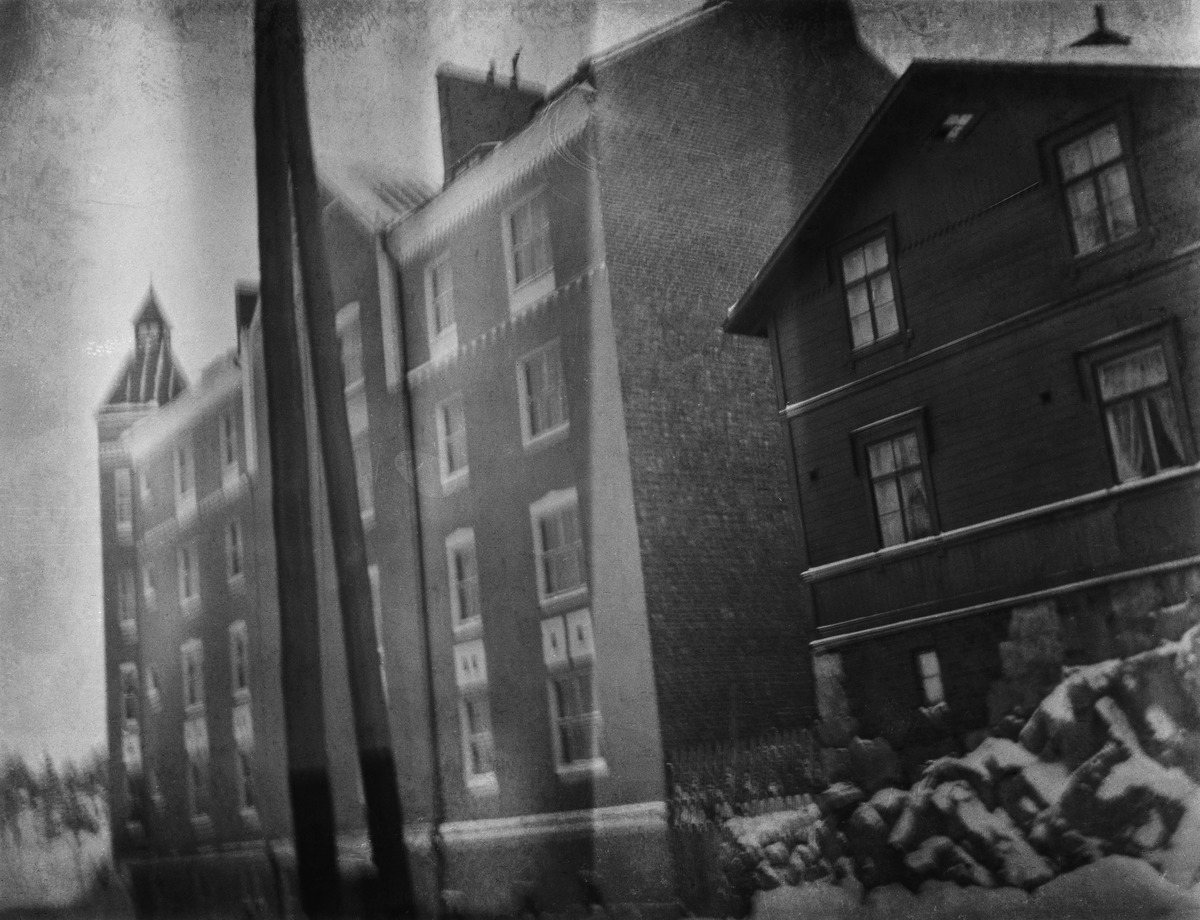
Harjukatu 2 ja Harjukatu 4 kuvattuna talvella Harjukadun puolelta
sisällön kuvaus: Harjukatu 2 ja Harjukatu 4 kuvattuna talvella Harjukadun puolelta. mustavalkoinen
Kuvaaja: Grönlund, Verner, valokuvaaja
Ajankohta: kuvausaika 1900 -luku alku
Paikka: Suomi, Uusimaa, Helsinki, Harju Helsinki, Harjukatu 2, 4
Aiheet: kerrostalot, puurakennukset, talvi